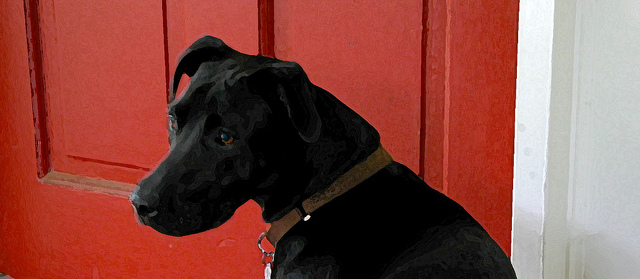
user: Given an image and a question. Answer the question in a short answer. Question: Why is this happening to the dog's ears? Short Answer:
assistant: sad